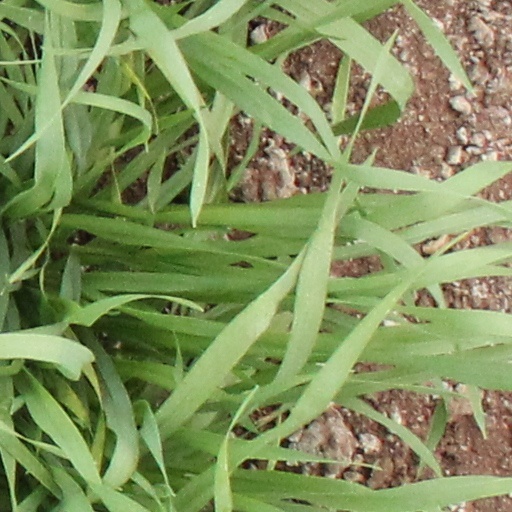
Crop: wheat